Colonial Brazil

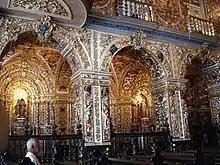
Golden Baroque inner decoration of the Franciscan church of Salvador (first half of the 18th century)

The period of sugar-based economy (1530 – c. 1700) is known as the sugar cycle in Brazil. The development of the sugar complex occurred over time, with a variety of models. The dependencies of the farm included a "casa-grande" (big house) where the owner of the farm lived with his family, and the "senzala", where the slaves were kept. A notable early study of this complex is by Brazilian sociologist Gilberto Freyre. This arrangement was depicted in engravings and paintings by Frans Post as a feature of an apparently harmonious society.